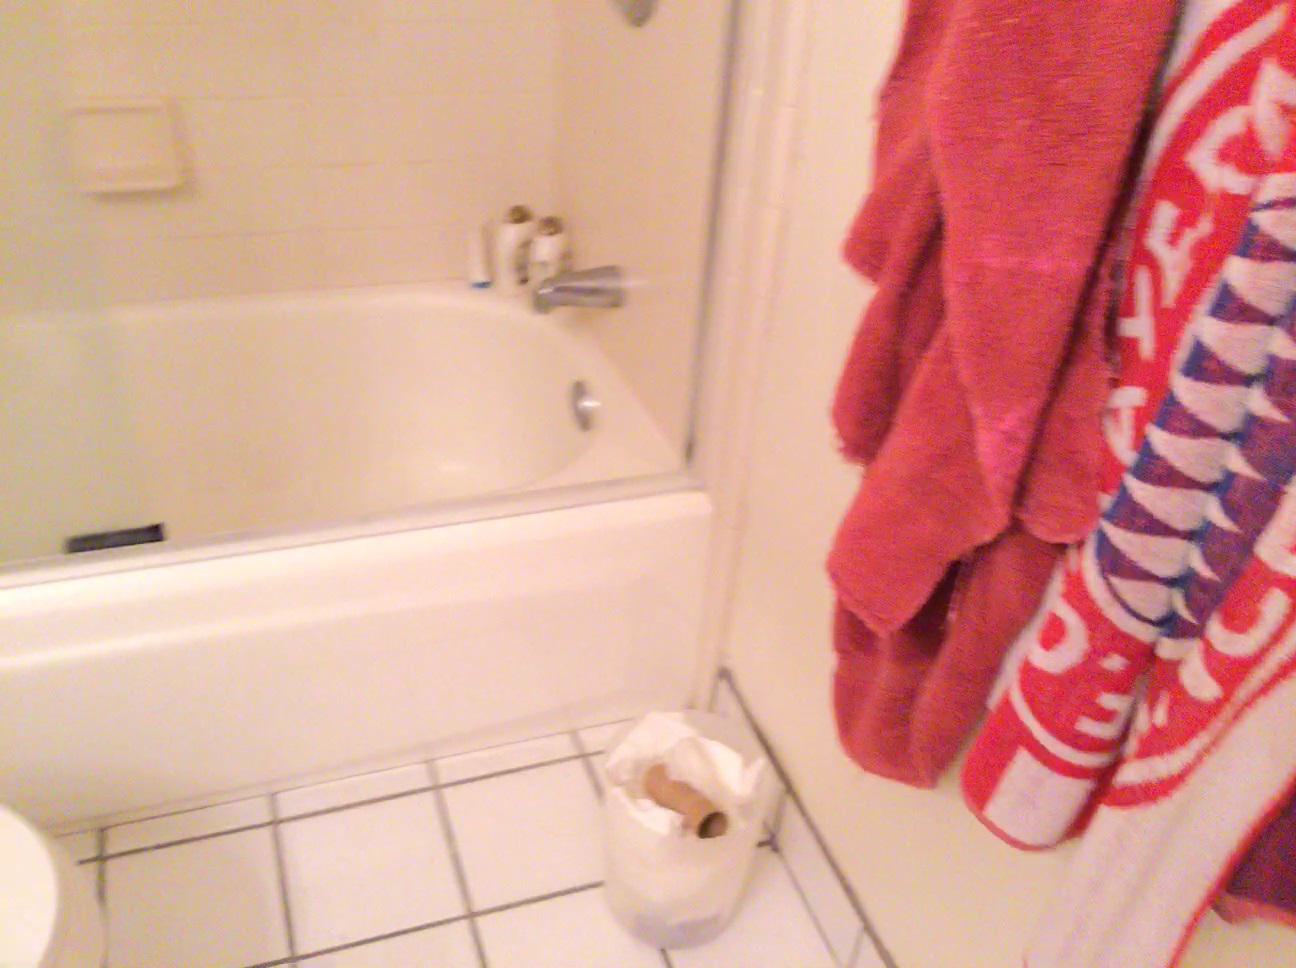
Question: In the image, there is the toilet. Pinpoint several points within the vacant space situated right of the toilet from the world's perspective. Your final answer should be formatted as a list of tuples, i.e. [(x1, y1), ...], where each tuple contains the x and y coordinates of a point satisfying the conditions above. The coordinates should be between 0 and 1, indicating the normalized pixel locations of the points.
Answer: [(0.421, 0.938), (0.404, 0.874), (0.390, 0.816), (0.358, 0.962), (0.344, 0.895), (0.333, 0.836), (0.292, 0.987), (0.282, 0.917), (0.273, 0.855), (0.218, 0.940), (0.211, 0.876), (0.150, 0.964), (0.147, 0.897)]